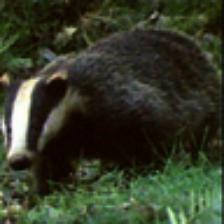
Label: NonHuman